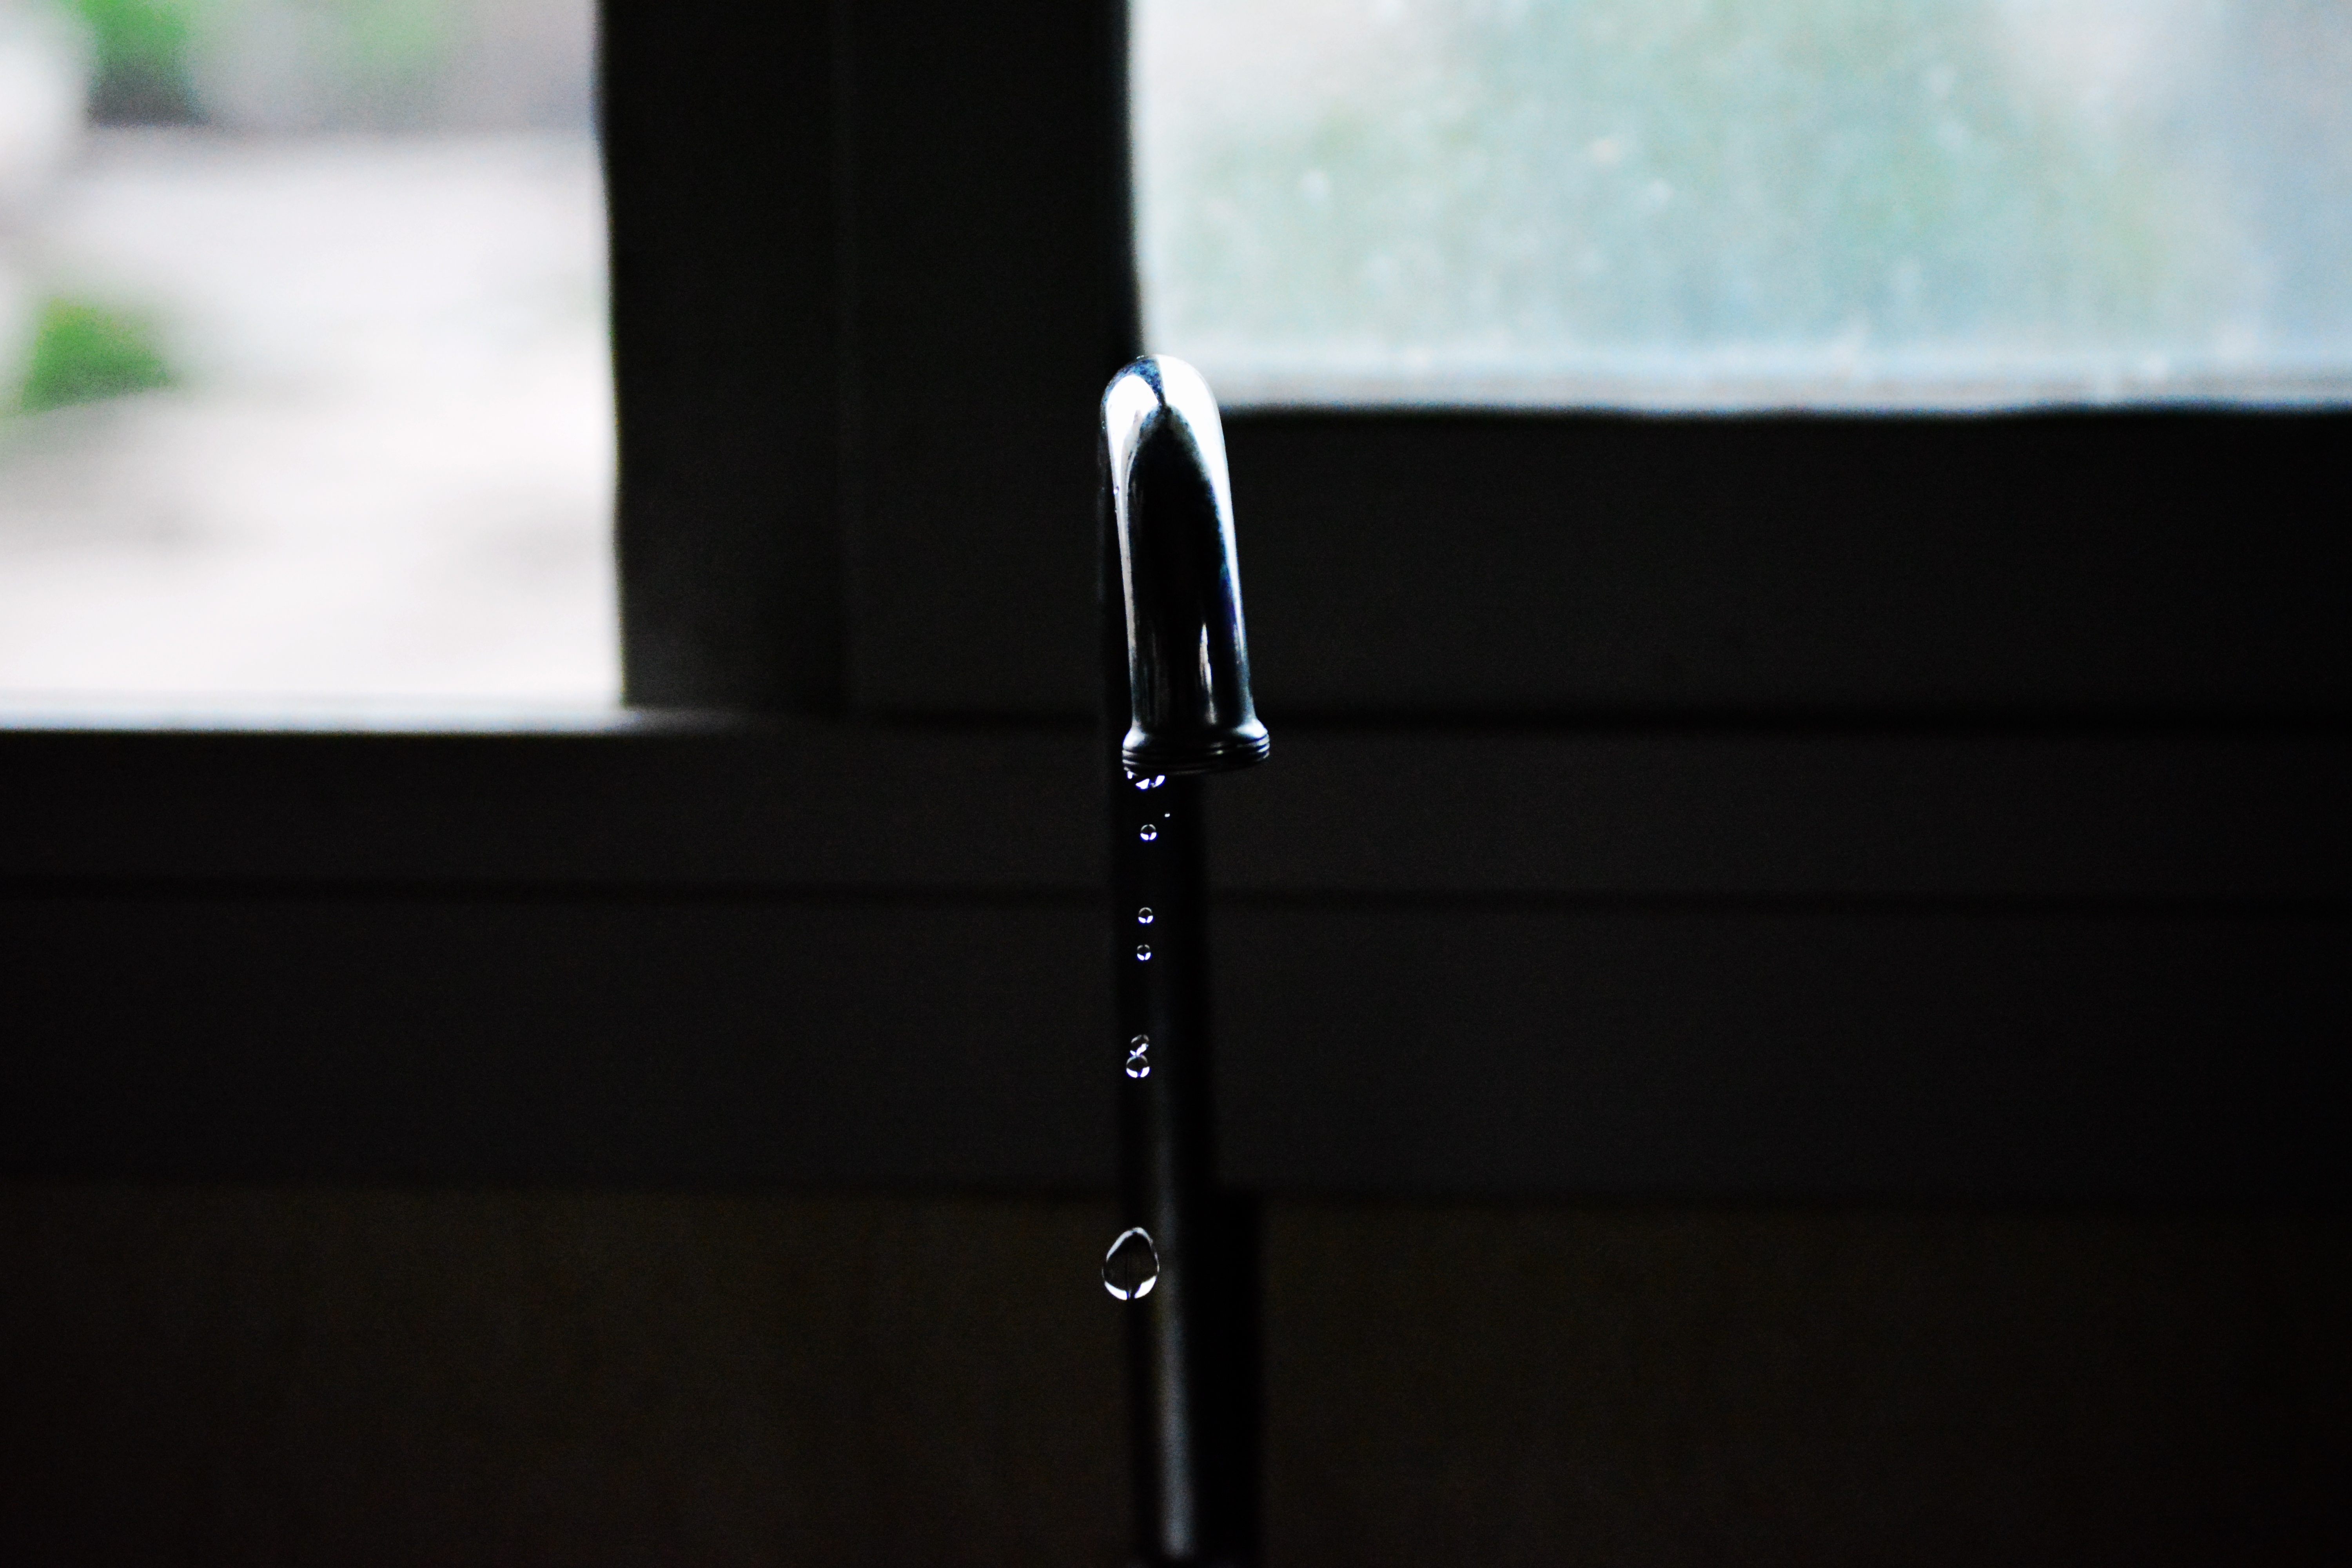
writing, water, water drop, glass, line, black, lighting, drip, faucet